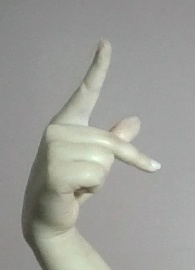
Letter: dha